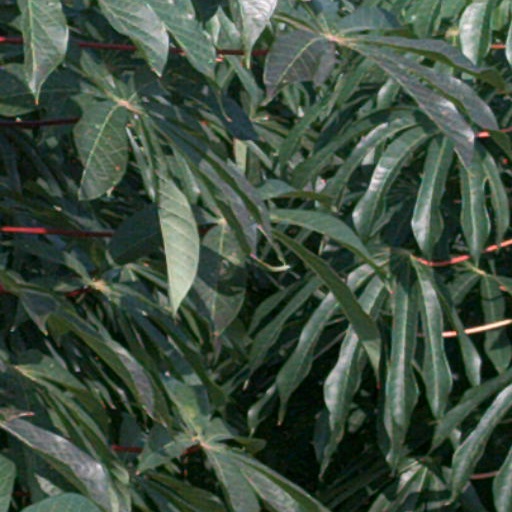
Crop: cassava